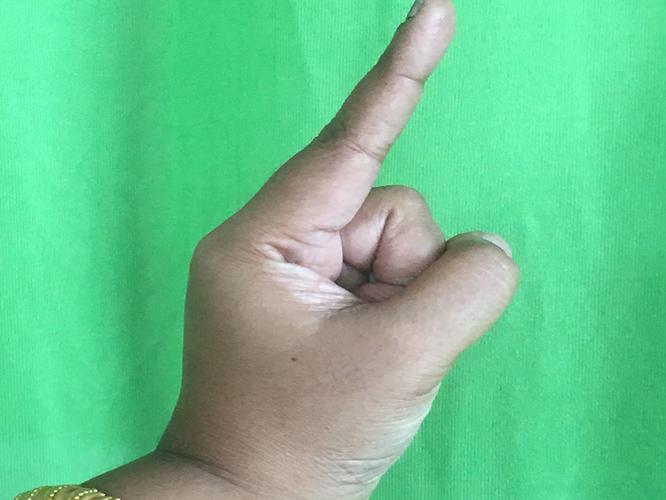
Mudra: Suchi
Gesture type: single_hand